Clearwater River (British Columbia)

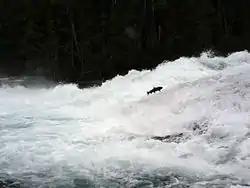
Salmon trying to jump Baileys Chute

The Clearwater River supports Kokanee, Chinook salmon, Coho salmon, Sockeye salmon, Rainbow trout, Dolly varden and Mountain white fish. Several thousand Chinook, 200 Sockeye and 500 Coho spawn in the river.